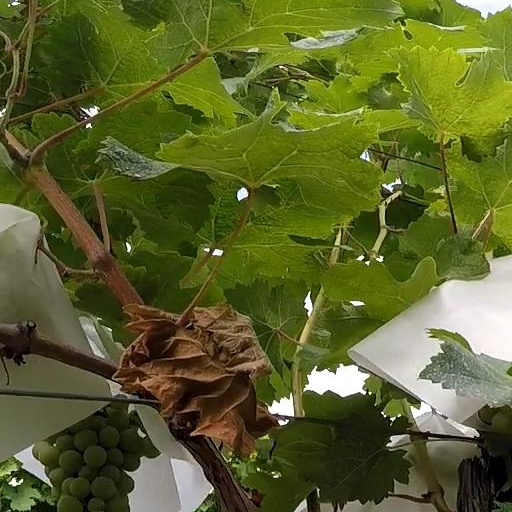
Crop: grape